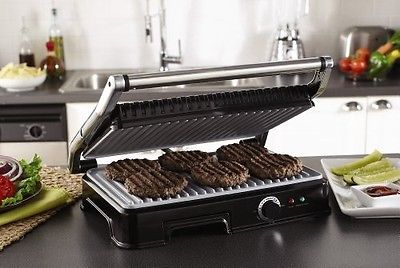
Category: toaster